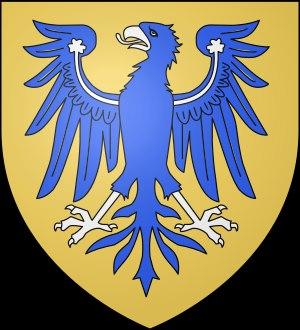
Le Roman de la Rose, appelé aussi Guillaume de Dole, en particulier par les commentateurs de langue anglaise pour éviter toute confusion avec l'ouvrage homonyme beaucoup plus connu, est un long poème de 5 656 vers en langue d'oïl, écrit dans le premier tiers du XIIIᵉ siècle. Le seul exemplaire connu de ce texte se trouve dans un manuscrit rédigé à la fin du XIIIᵉ siècle, conservé à la Bibliothèque apostolique vaticane et contenant trois autres romans connus par ailleurs, Le Chevalier de la Charrette et Le Chevalier au Lion de Chrétien de Troyes et Méraugis de Portlesguez de Raoul de Houdenc. Le manuscrit n'est pas signé, mais les médiévistes s'accordent pour l'attribuer à Jean Renart.
La famille de Sablé est une famille qui a marqué l'histoire du Maine et de l'Anjou.